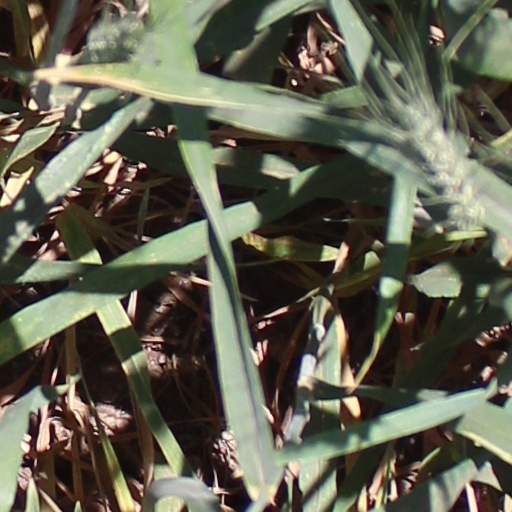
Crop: wheat